PALL 1st Anniversary Show

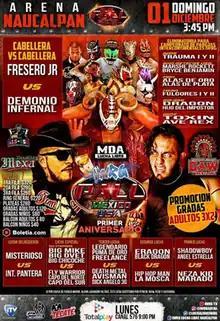

The PALL 1st Anniversary Show ("Primer Aniversario de PALL" in Spanish) is a scheduled professional wrestling supercard event produced by Mexican professional wrestling promotion International Wrestling Revolution Group (IWRG) alongside its partners in the "Promotores Asociados de Lucha Libre" ("Associated promotions of professional wrestling") group to celebrate the anniversary of the group. The show took place on December 1, 2019 in Arena Naucalpan, Naucalpan, State of Mexico, Mexico.